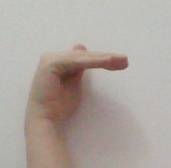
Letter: khaa